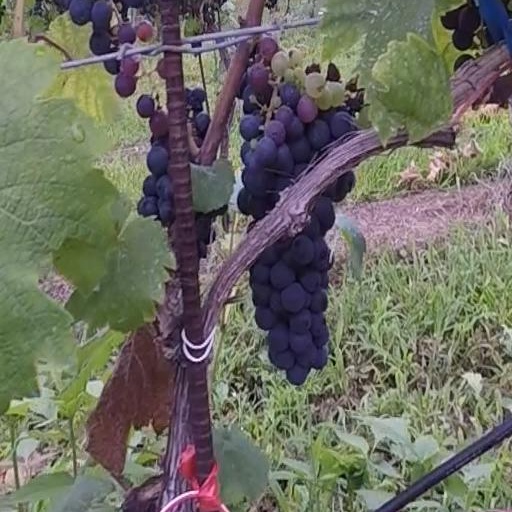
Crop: grape